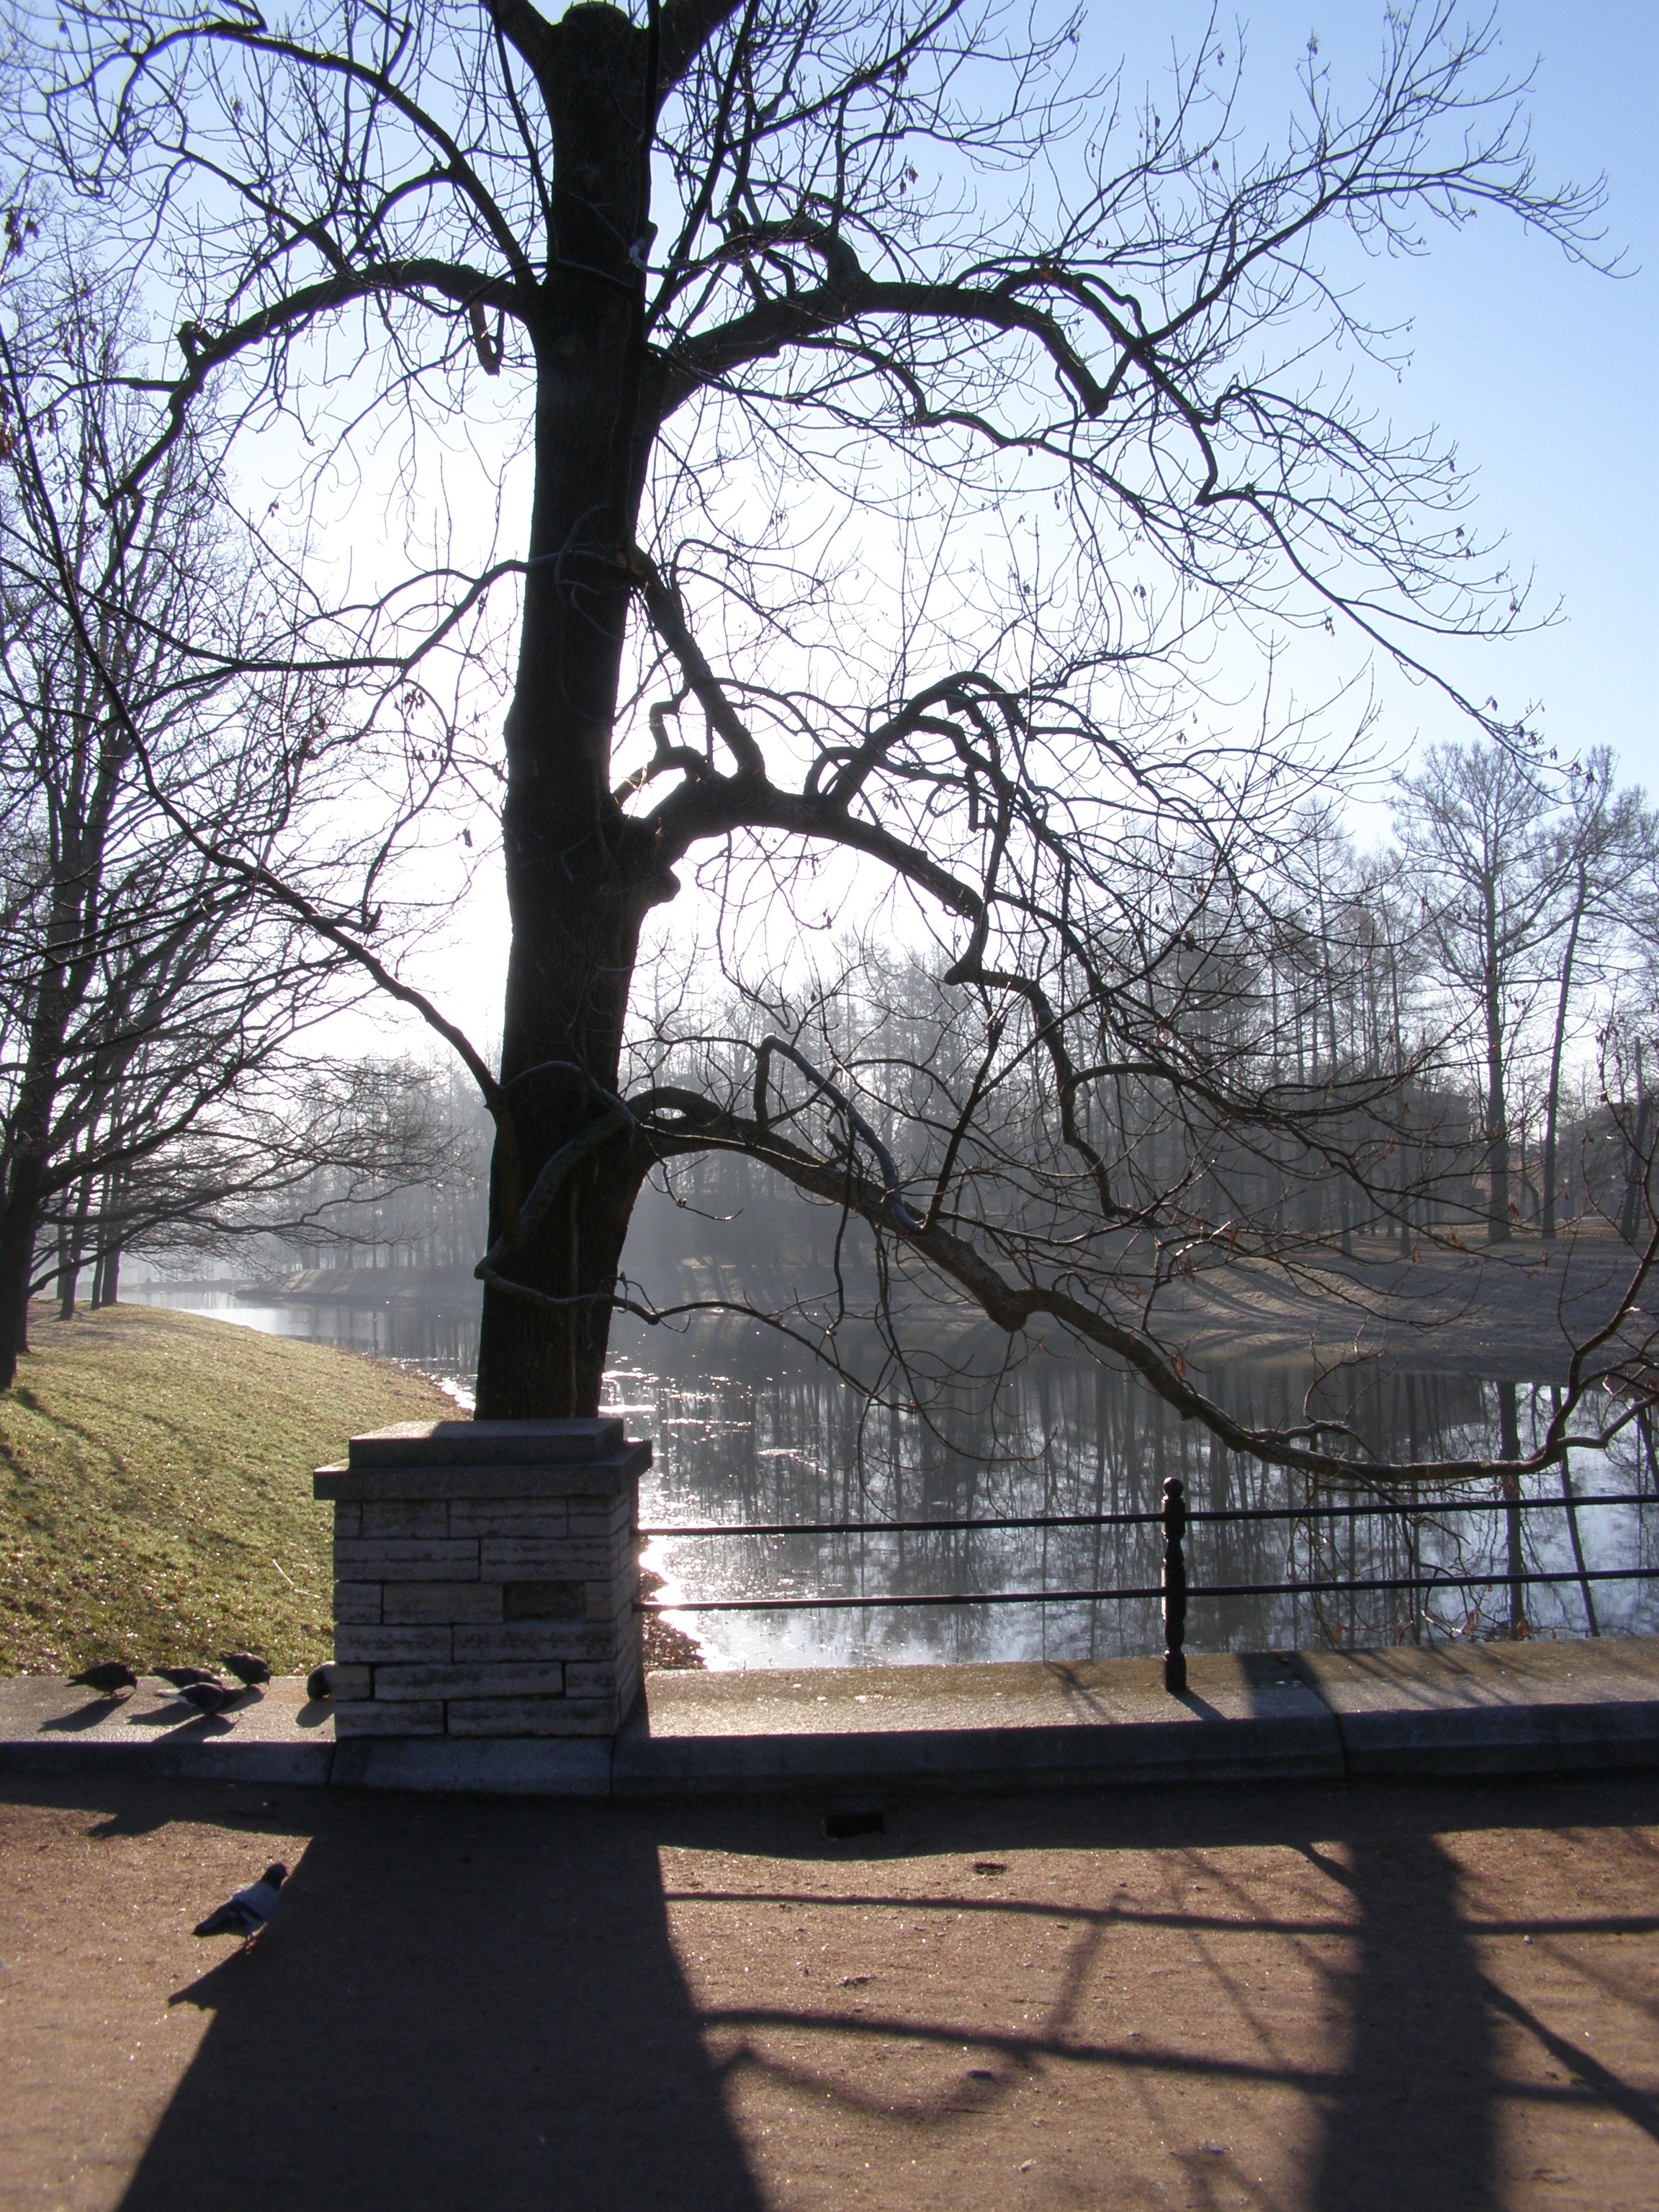
tree, branch, winter, plant, sky, morning, flower, pond, spring, park, season, trees, woody plant